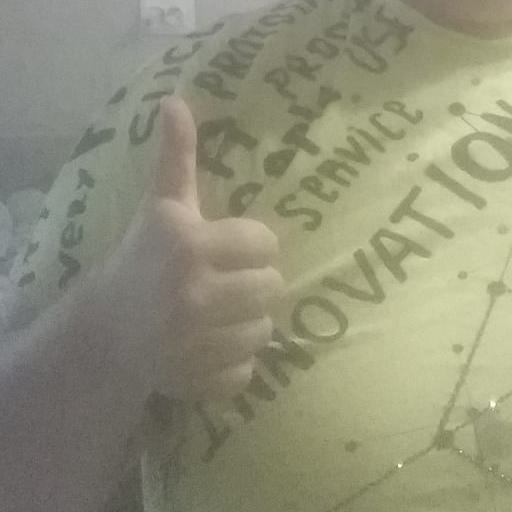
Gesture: like